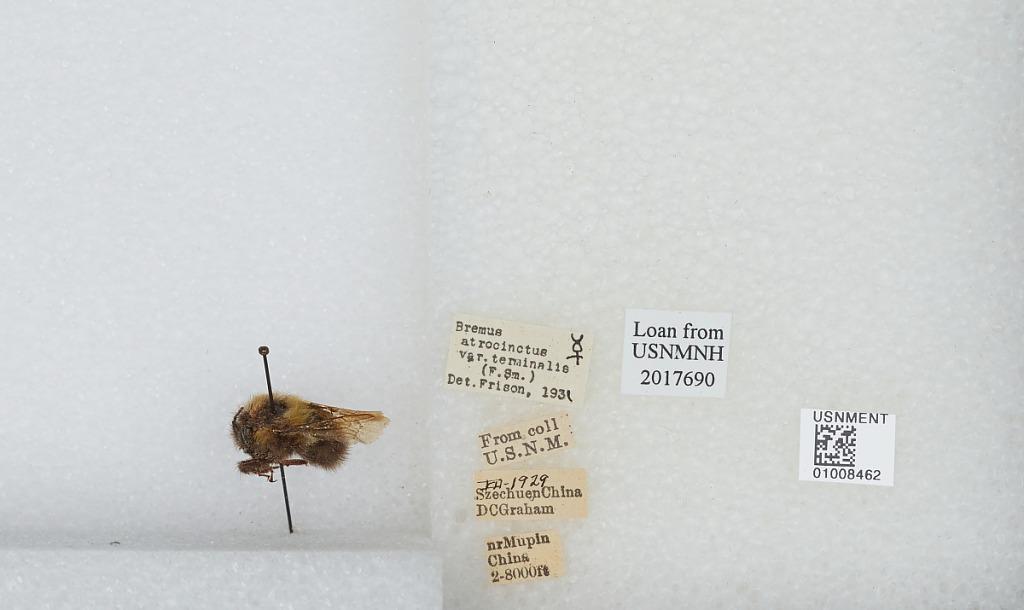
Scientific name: Bombus (Festivobombus) festivus Smith
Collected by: D. Graham
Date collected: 1929-7-
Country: China
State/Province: Sichuan
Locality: near Muping, formerly Mupin
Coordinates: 30.3692, 102.814
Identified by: Frison